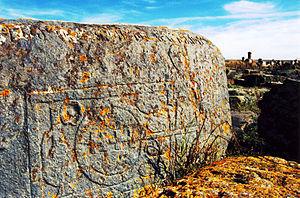
Antique pierre tombale de Noraduz représentant un homme cuisinant sur un grill avec à ses côtés un pot de vin
La viticulture en Arménie est l'une des plus anciennes du monde. Elle fait partie avec celle de la Géorgie voisine de cette Transcaucasie, un des lieux d'origine de la vigne où la vigne sauvage muta en vigne cultivable et où eurent lieu les premiers foulages du raisin pour obtenir du vin. Cette production fut placée sous la protection de Spendaramet, déesse arménienne de la végétation, de la vigne et du vin. Cette divinité a été identifiée à la Déméter des Grecs, et à la Spenta Armaiti des Iraniens. Toutes trois protègent la « Terre Mère » et, à travers le rythme végétatif saisonnier, sont symboles de mort et de résurrection.